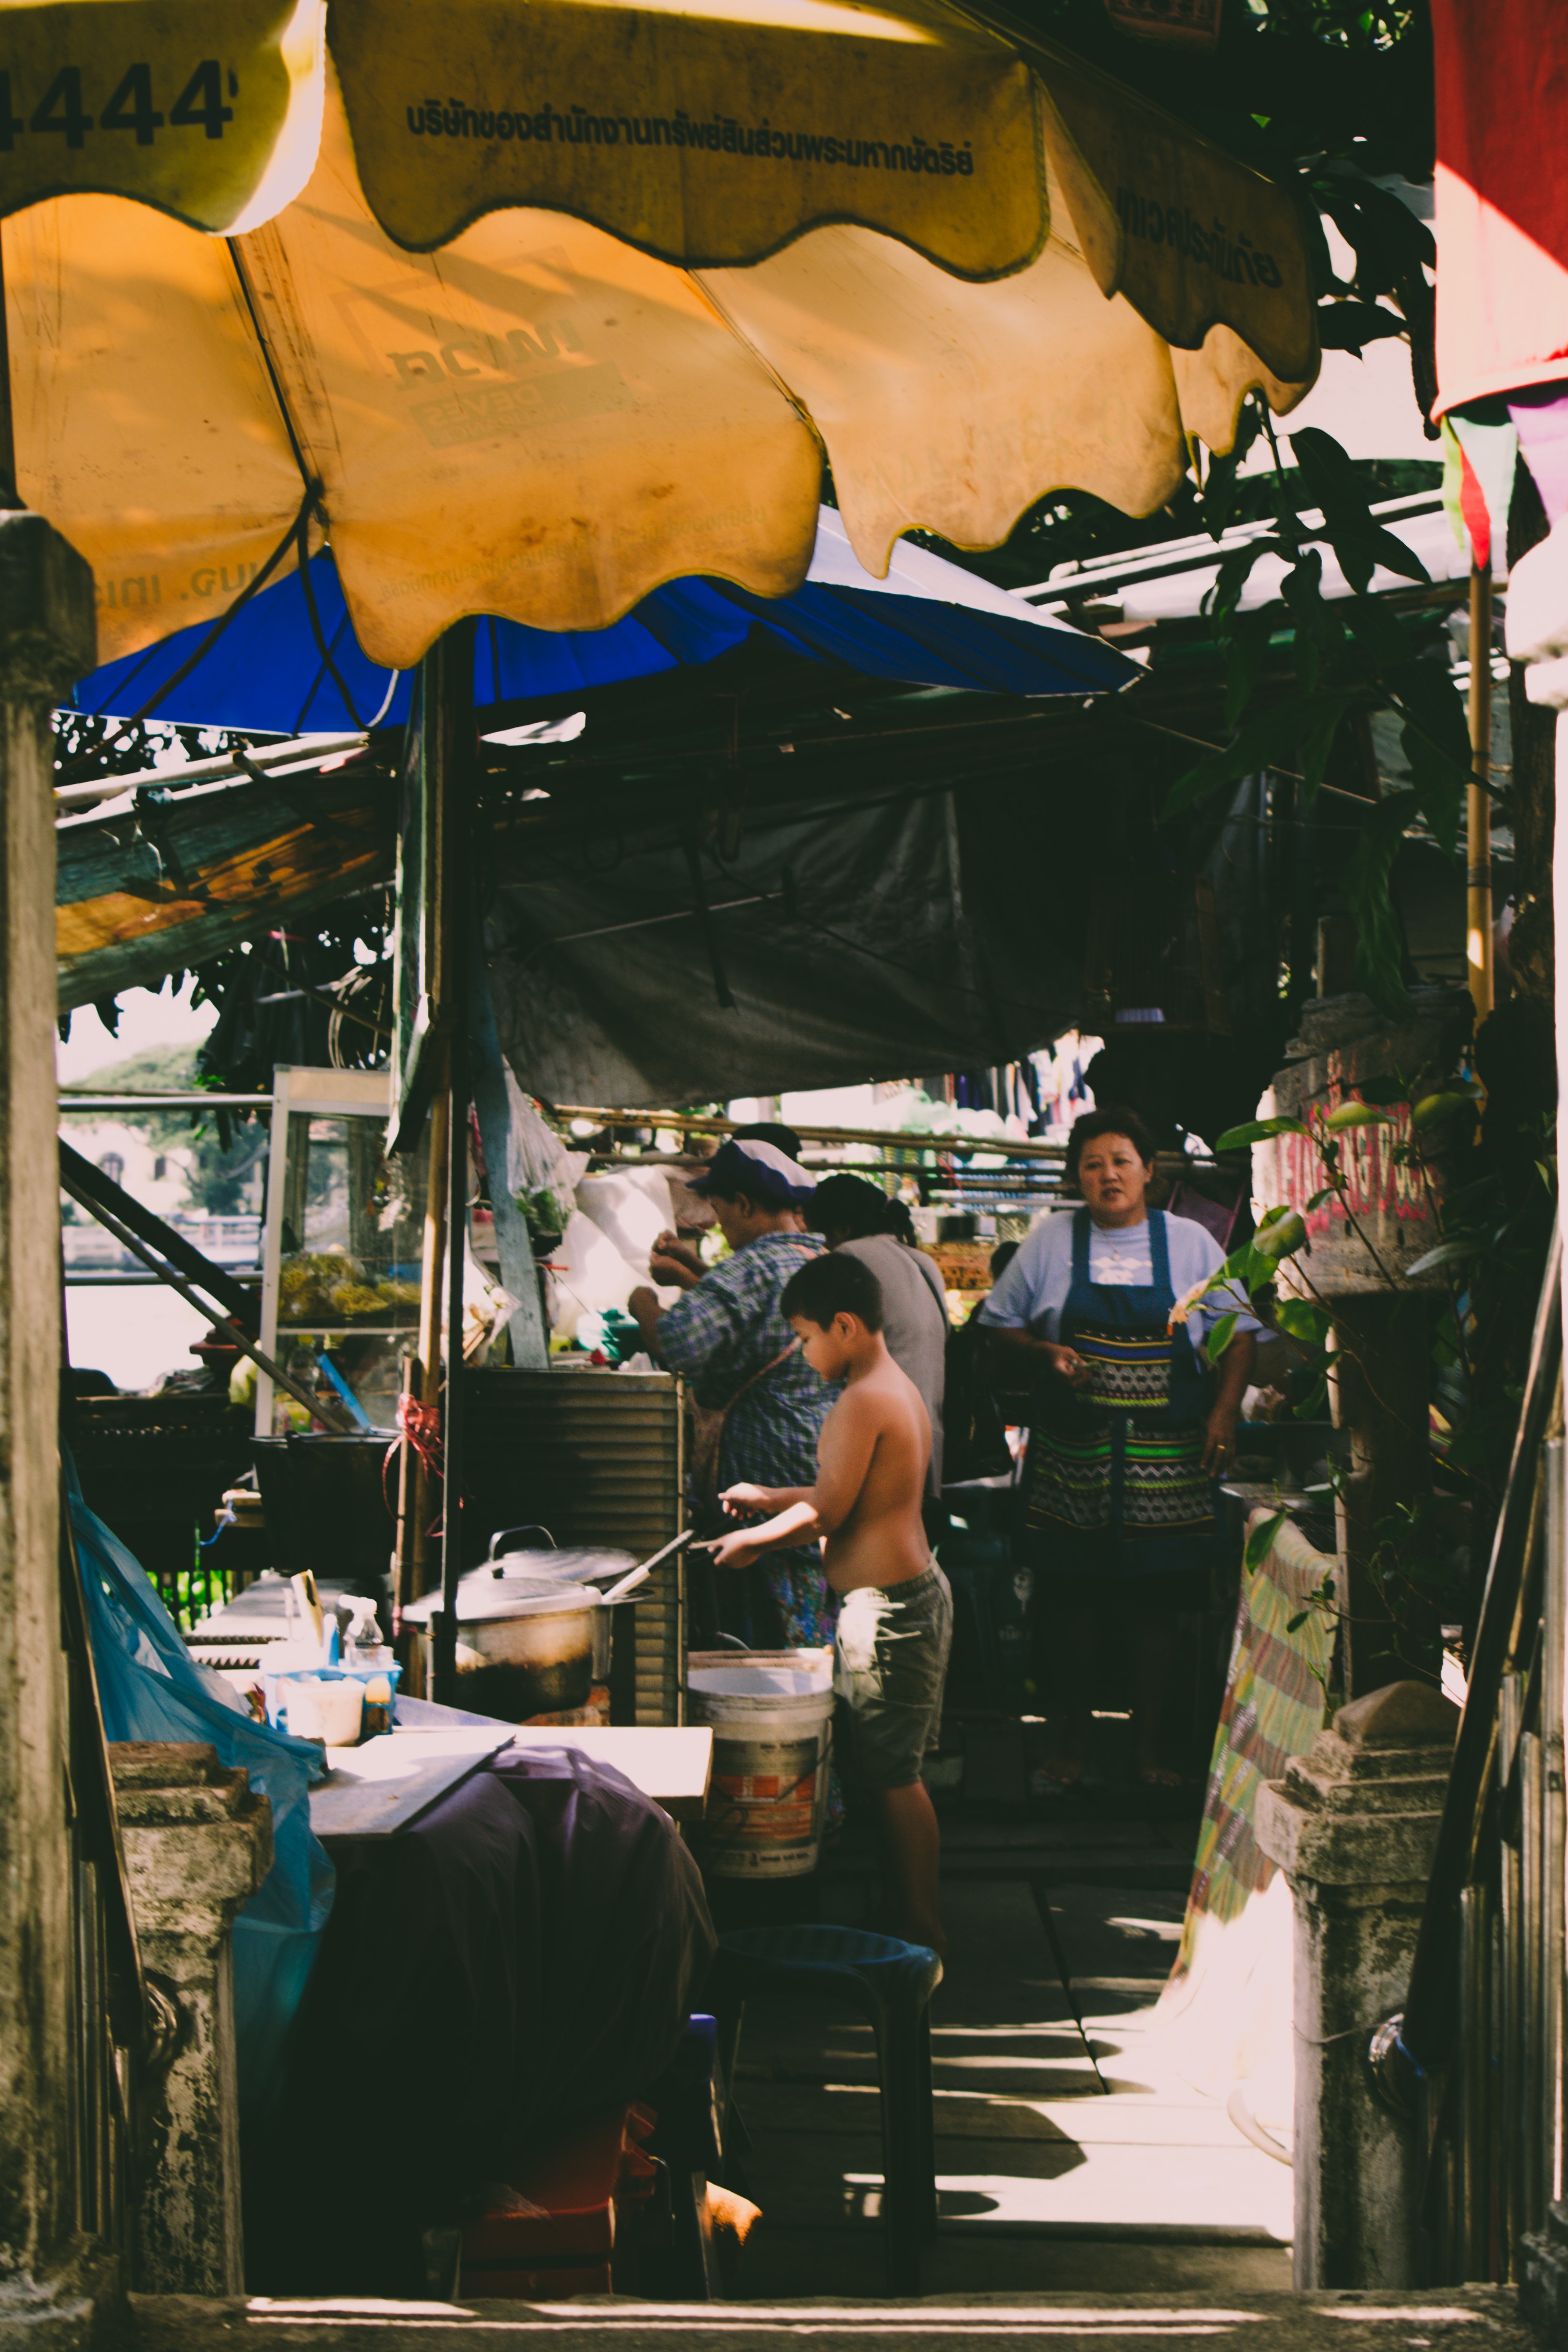
snapshot, reflection, photography, Tints and shades, street, art